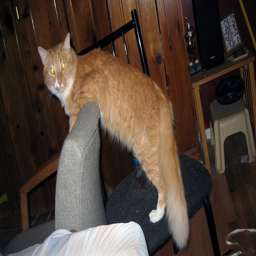
A cat standing on a kitchen chair in order to climb on to an armchair
A yellow cat standing on a chair.
A cat stares at the camera while it stands on a chair.
An orange cat standing on a blue and black chair in a wooden paneled room.
A cat stands with two paws on one chair and two paws on another chair.